John Leighton (artist)

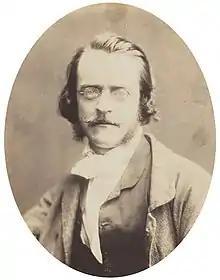

John Leighton (15 September 1822 – 15 September 1912) was an English artist notable for his book illustrations and book cover designs.